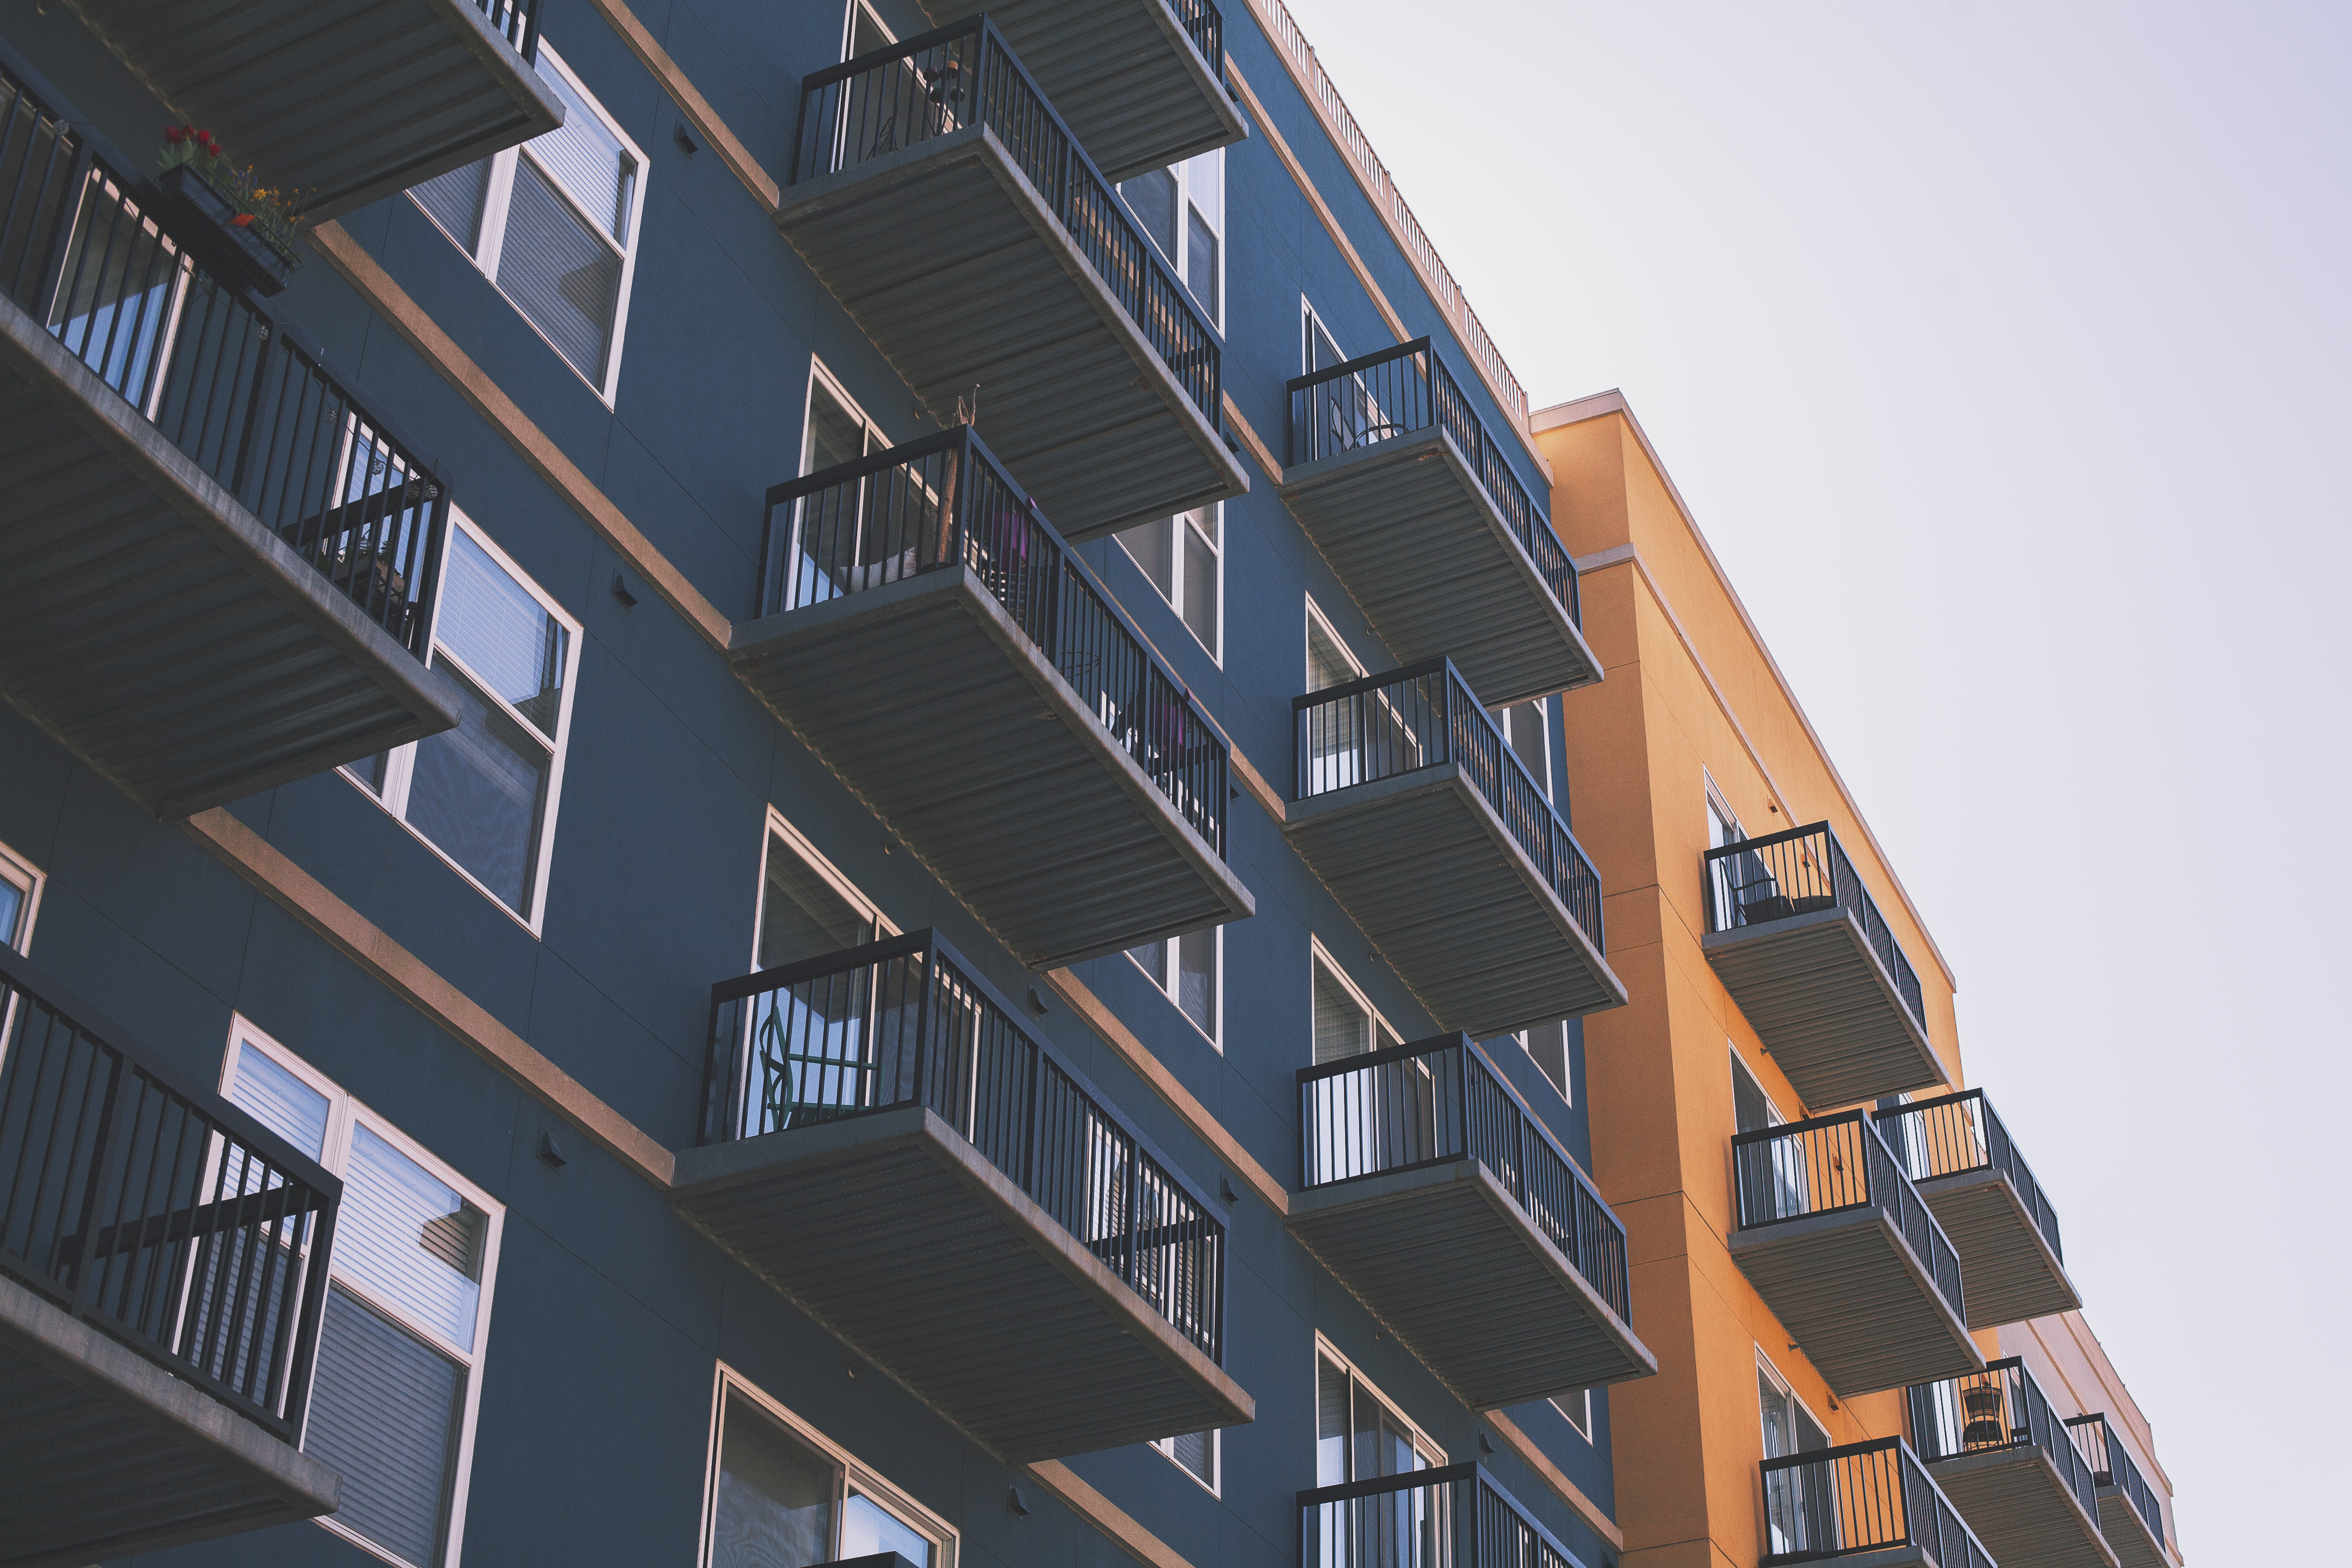
architecture, house, building, skyscraper, downtown, balcony, pattern, line, color, facade, blue, professional, apartment, tower block, high rise, colour, windows, apartments, condominium, neighbourhood, urban area, residential area, royalty free images